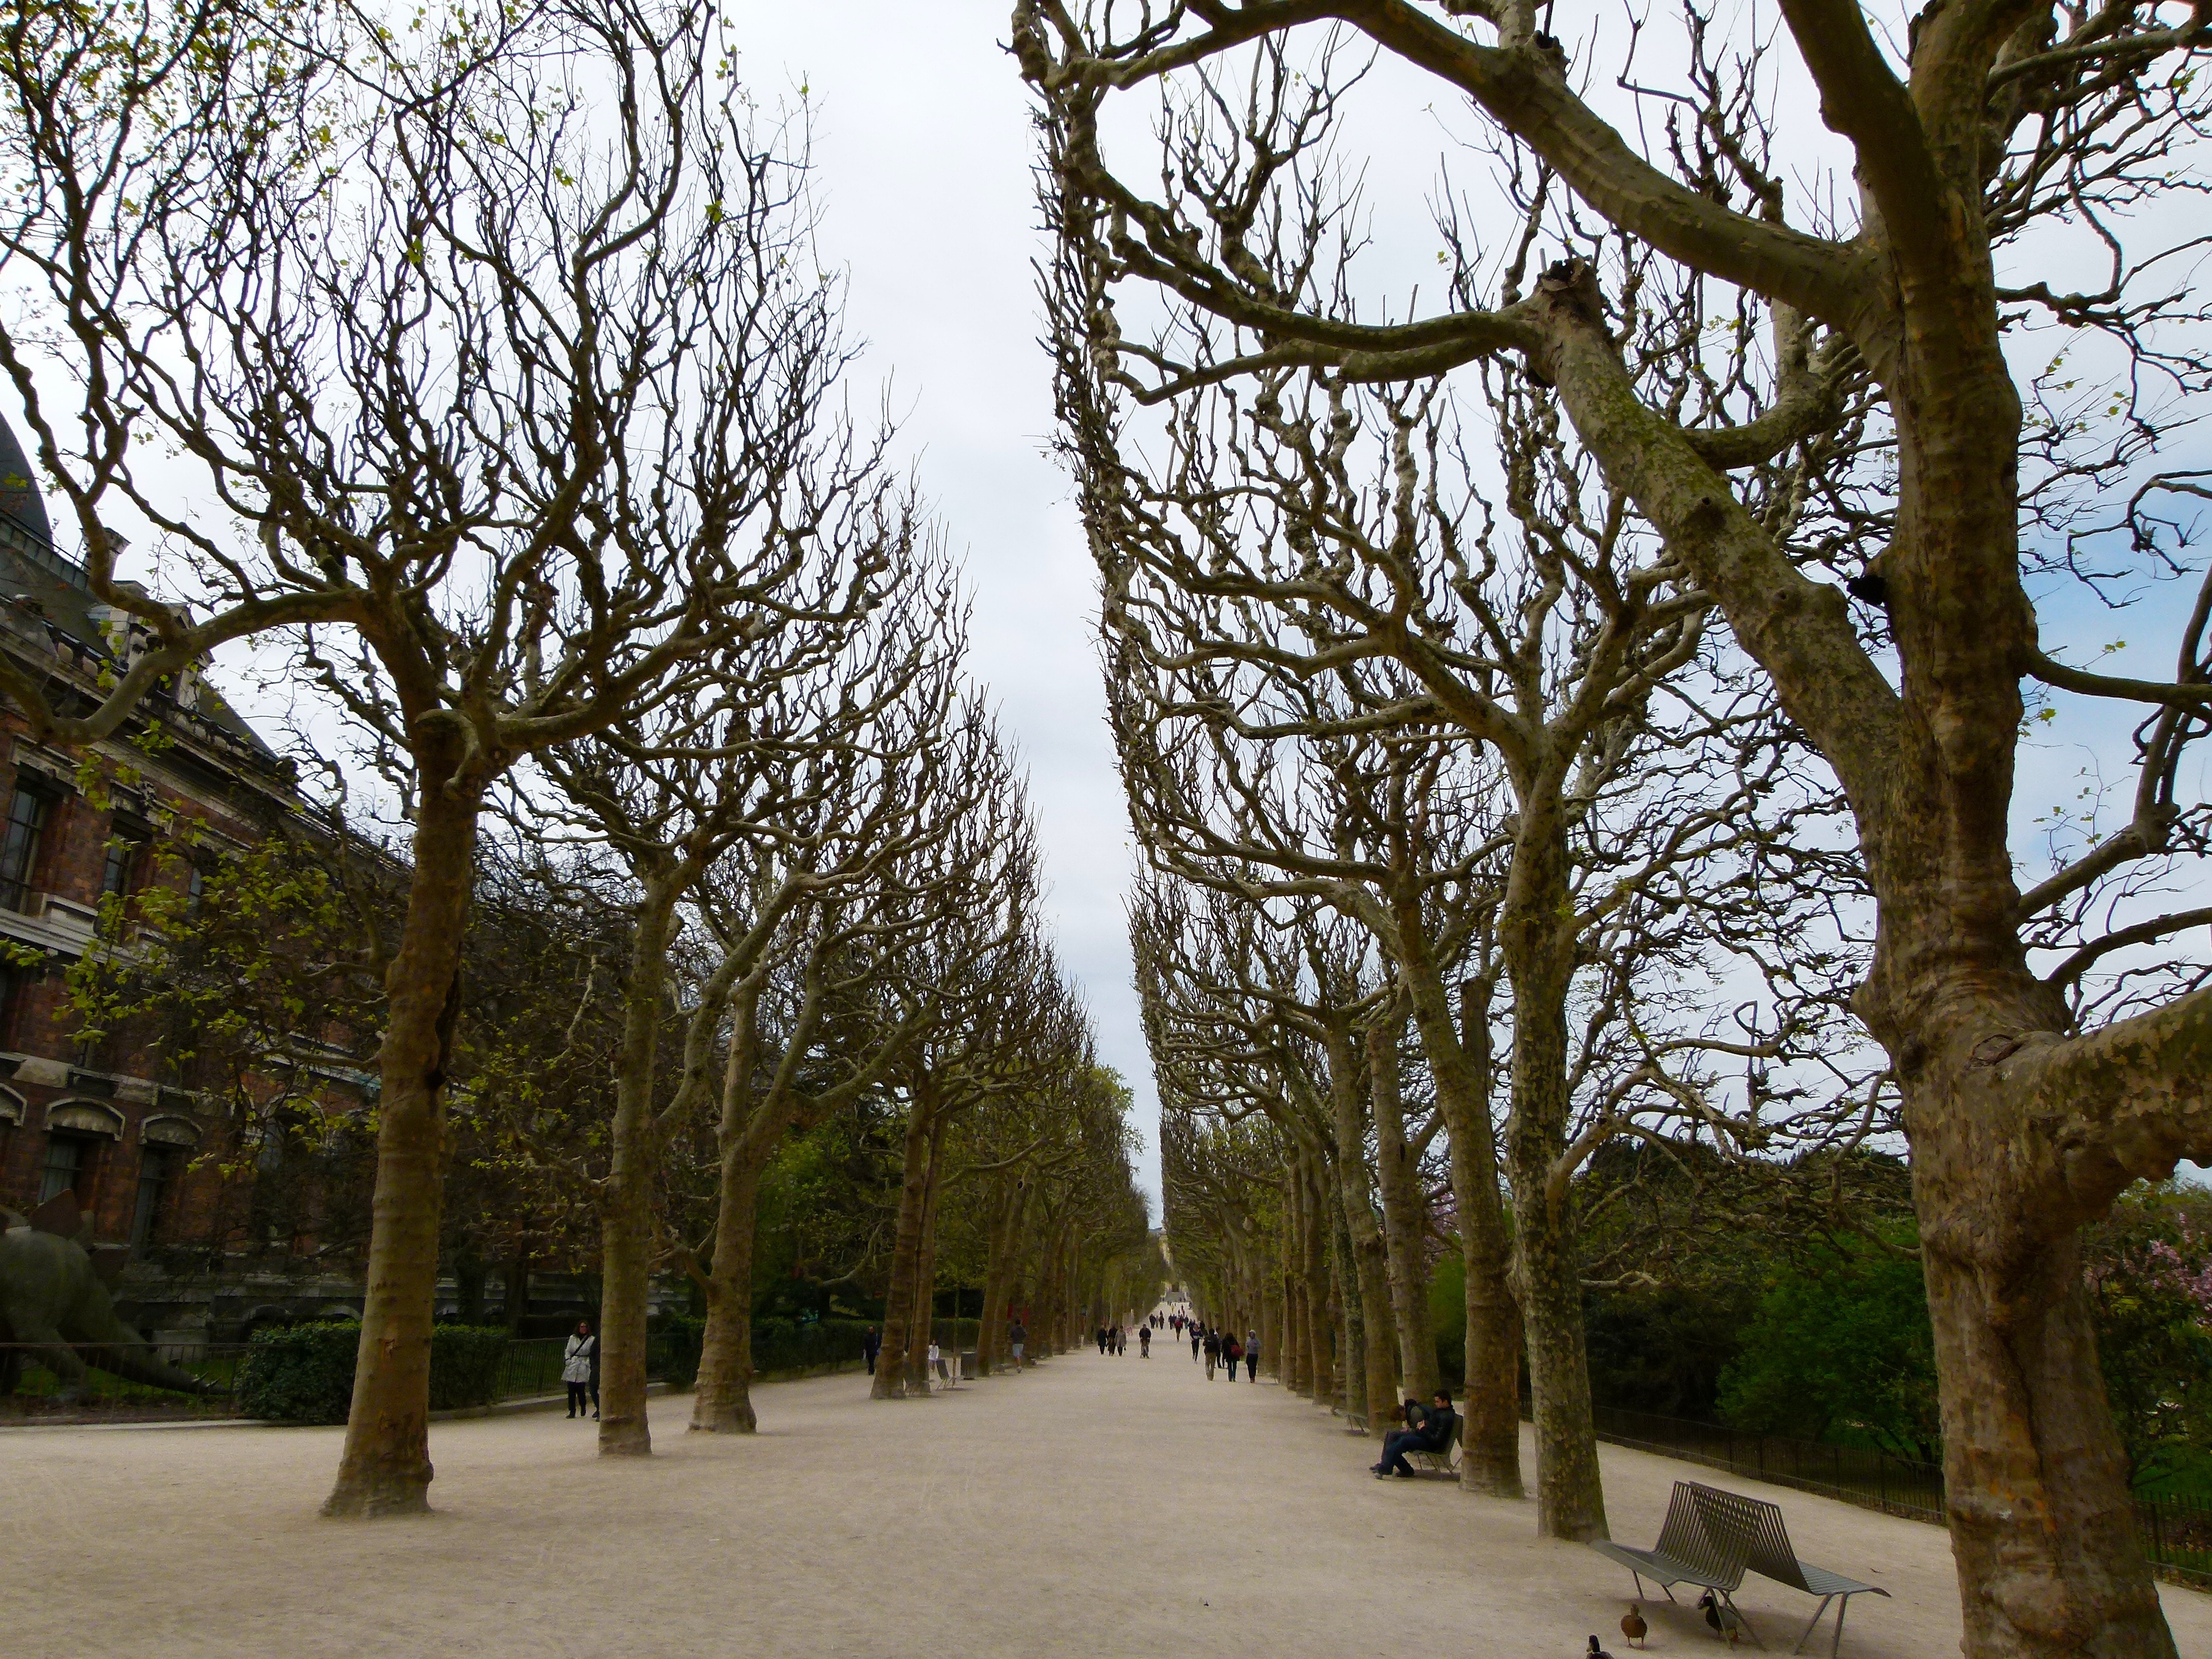
tree, winter, people, plant, sky, bench, sidewalk, city, paris, urban, walkway, france, autumn, park, trees, outside, clouds, cities, neighbourhood, scenics, woody plant